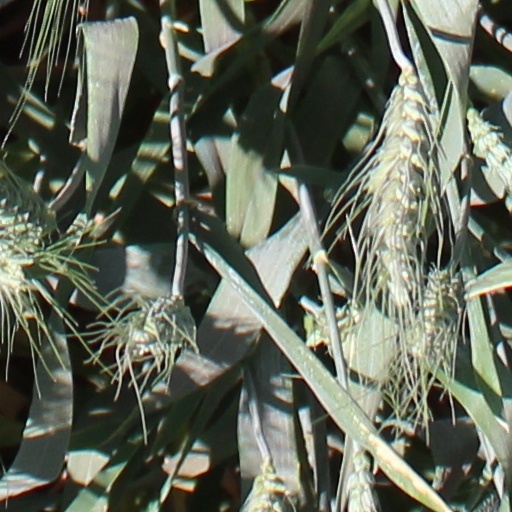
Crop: wheat